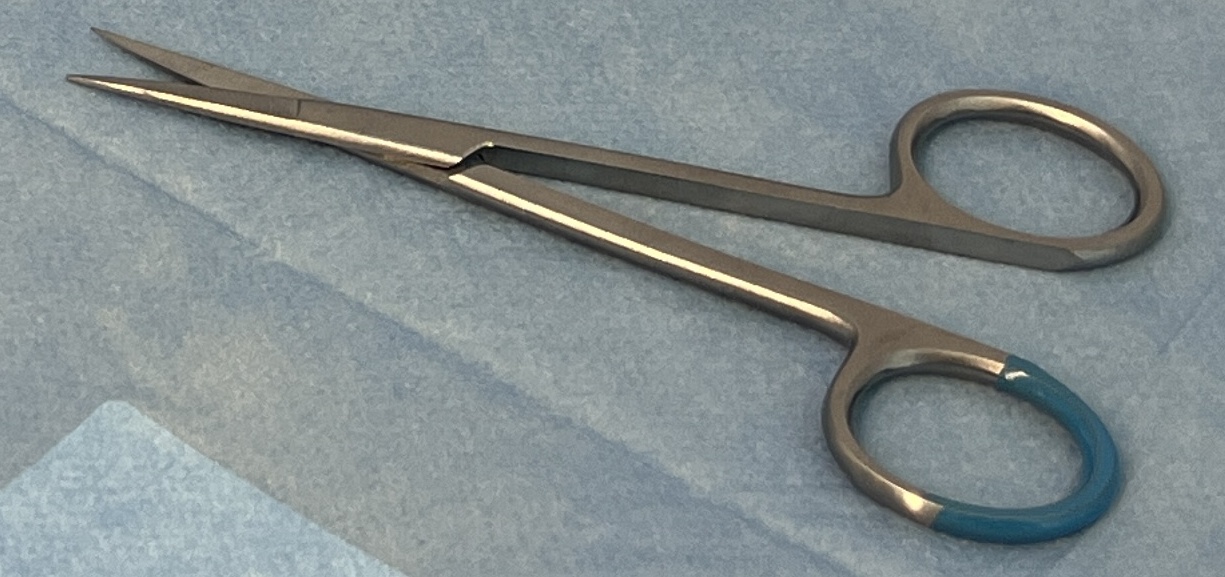
Hinged instrument state: open